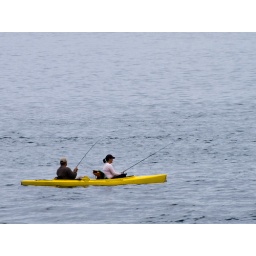
The salmon are running off Redondo Beach near Des Moines, WA